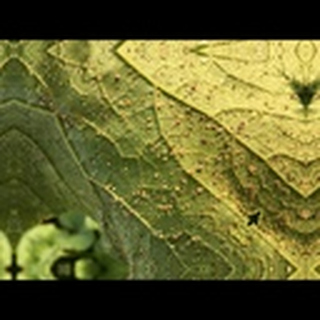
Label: cotton_aphids